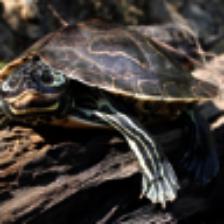
Label: NonHuman